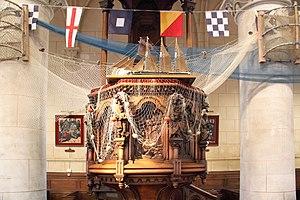
Jef Friboulet, né Émile Jean Jules Friboulet le 11 novembre 1919 à Fécamp et mort le 13 mai 2003 à Fécamp, est un peintre, lithographe et sculpteur français.